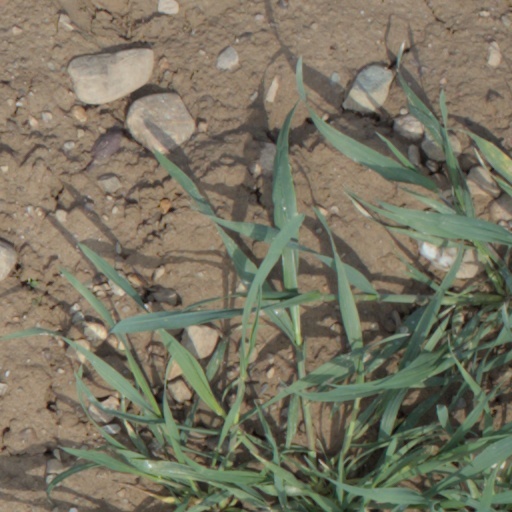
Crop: wheat